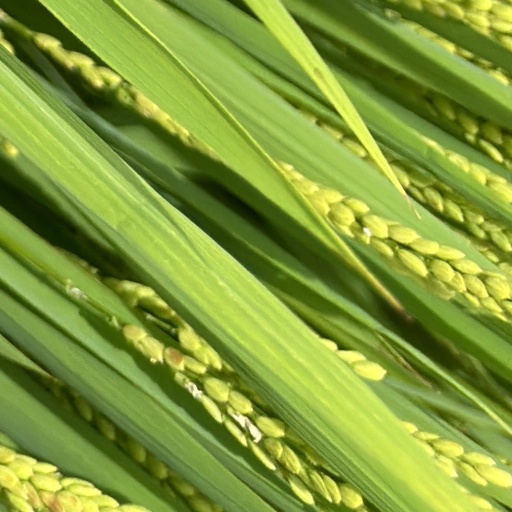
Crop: rice